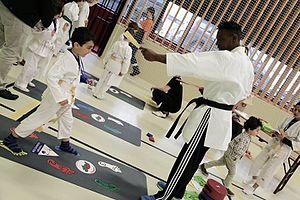
Catégorie pour enfant en situation de handicap mental
Le Para-karaté ou le handikaraté, est la variante du sport du karaté adapté aux personnes en situation de handicap. Ce sport de combat est en effet praticable par l'ensemble du faisceau des personnes à mobilité réduite, des personnes en situation de handicap mental ainsi que des personnes ayant un handicap visuel. Tous peuvent prétendre à l'exercer, qu'ils soient atteints d'un handicap de naissance ou acquis.